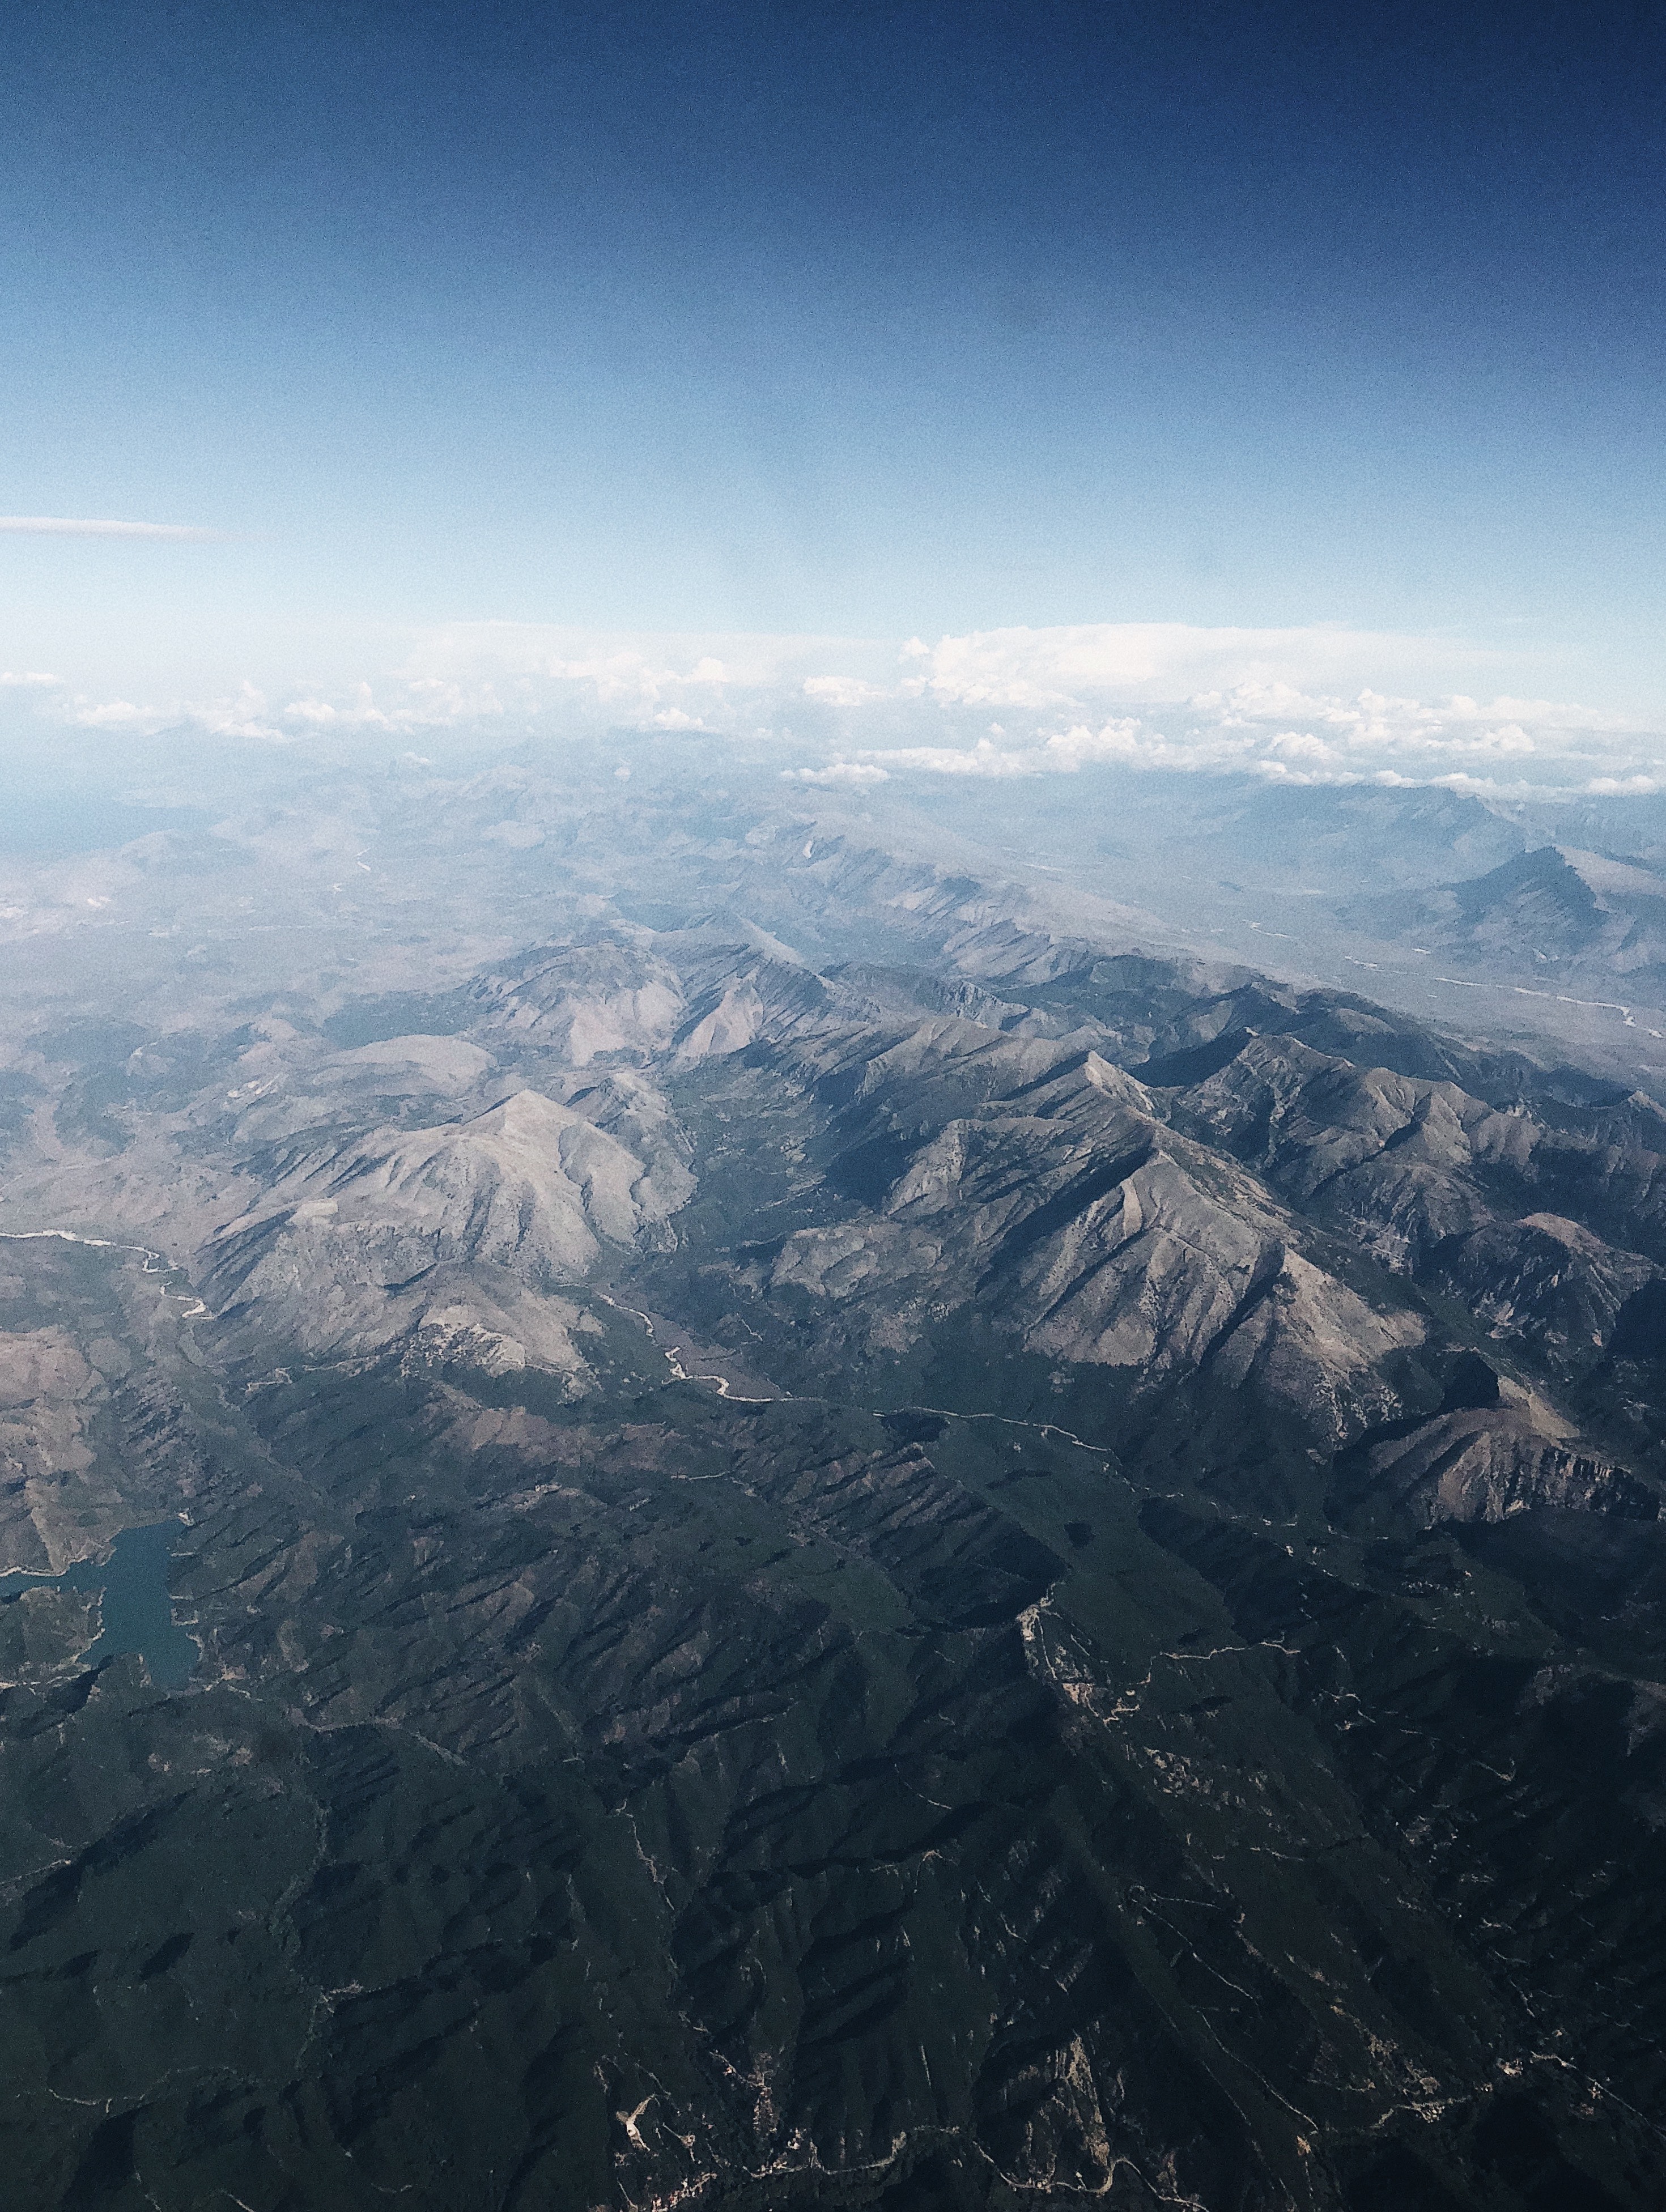
mountainous landforms, aerial photography, mountain, mountain range, sky, atmosphere, bird's eye view, ridge, alps, massif, cloud, air travel, photography, summit, landscape, space, earth, fell, mount scenery